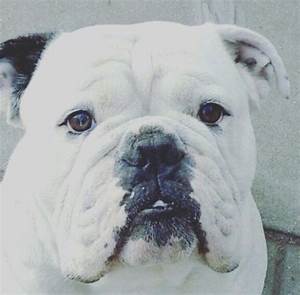
Label: cane